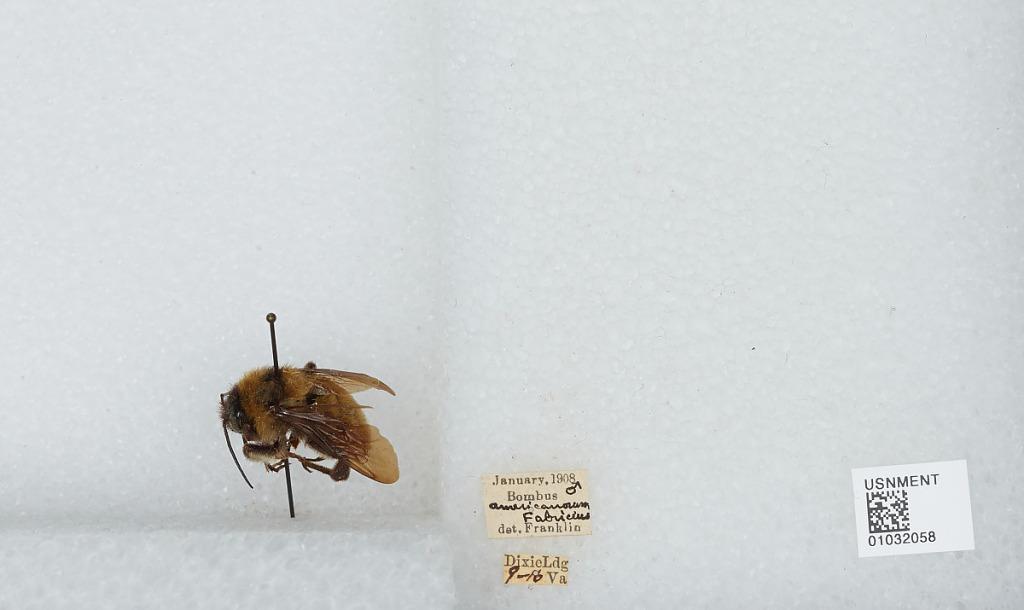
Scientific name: Bombus (Fervidobombus) sonorus Say
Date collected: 1916-9-
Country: United States
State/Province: Virginia
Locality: Dixie Landing
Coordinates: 37.7815, -78.2356
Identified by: Franklin